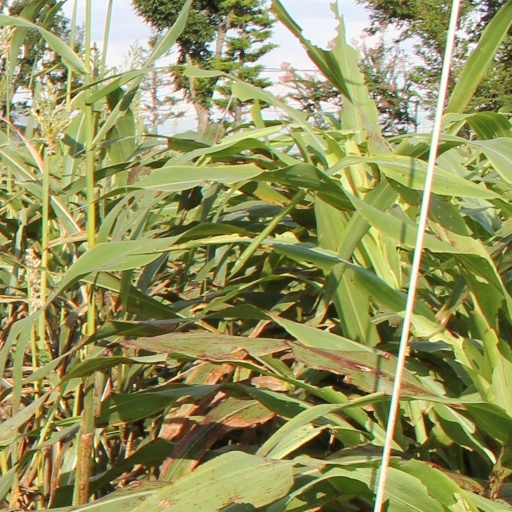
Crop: sorghum